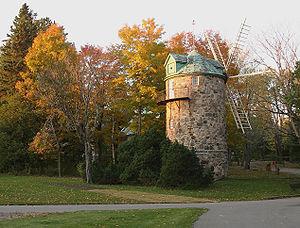
Parc des Moulins (ancien jardin zoologique), arrondissement de Charlesbourg, Ville de Québec, Québec, Canada. Ce moulin à vent a été construit en 1932 mais n'a jamais été utilisé comme tel. À l'origne, le jardin zoologique voulait reconstituer un village québécois avec son traditionnel moulin à vent. Dans ce même parc, où passe la rivière du Berger, on trouvait aussi des moulins à eau, d'où le nom du parc.
Charlesbourg est un des six arrondissements de la ville de Québec. Il est situé au nord de l'arrondissement de La Cité–Limoilou, à l'ouest de l'arrondissement de Beauport et à l'est des arrondissements Les Rivières et La Haute-Saint-Charles.